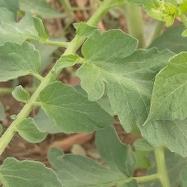
Crop: Tomato
Condition: healthy-leaf